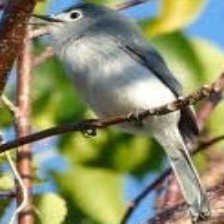
Species: BLUE GRAY GNATCATCHER
Scientific name: POLIOPTILA CAERULEA